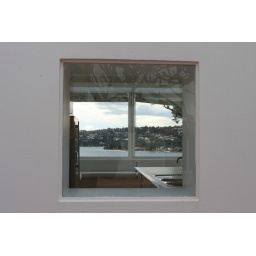
The Done House by Glenn Murcutt; A wall penetration in the kitchen looking out to the courtyard